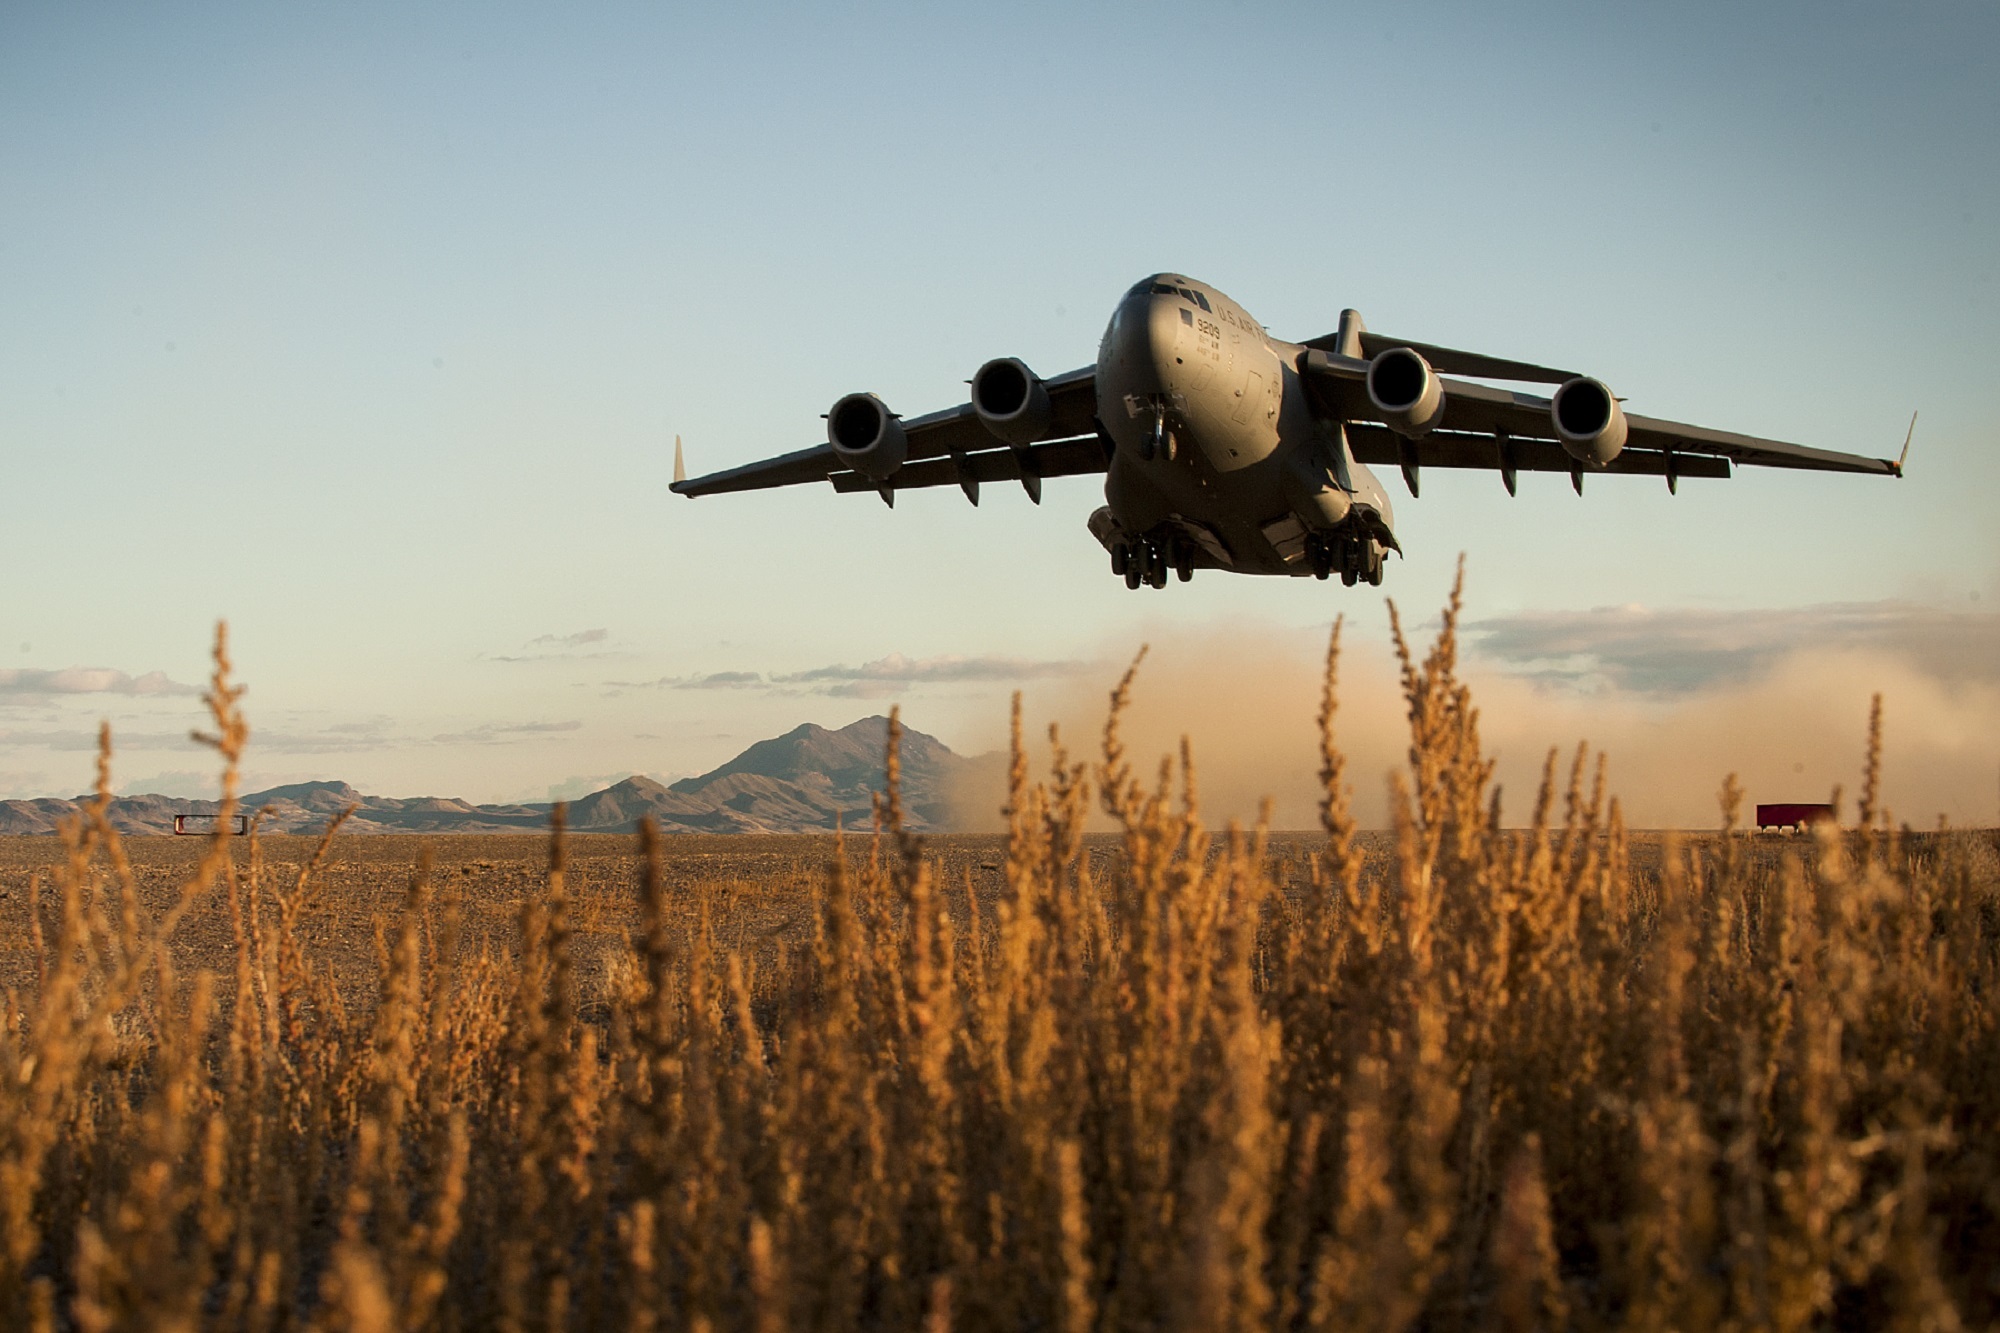
airplane, plane, aircraft, military, transport, vehicle, aviation, flight, usa, weapon, cargo, runway, takeoff, globemaster, air force, missile, c 17, atmosphere of earth